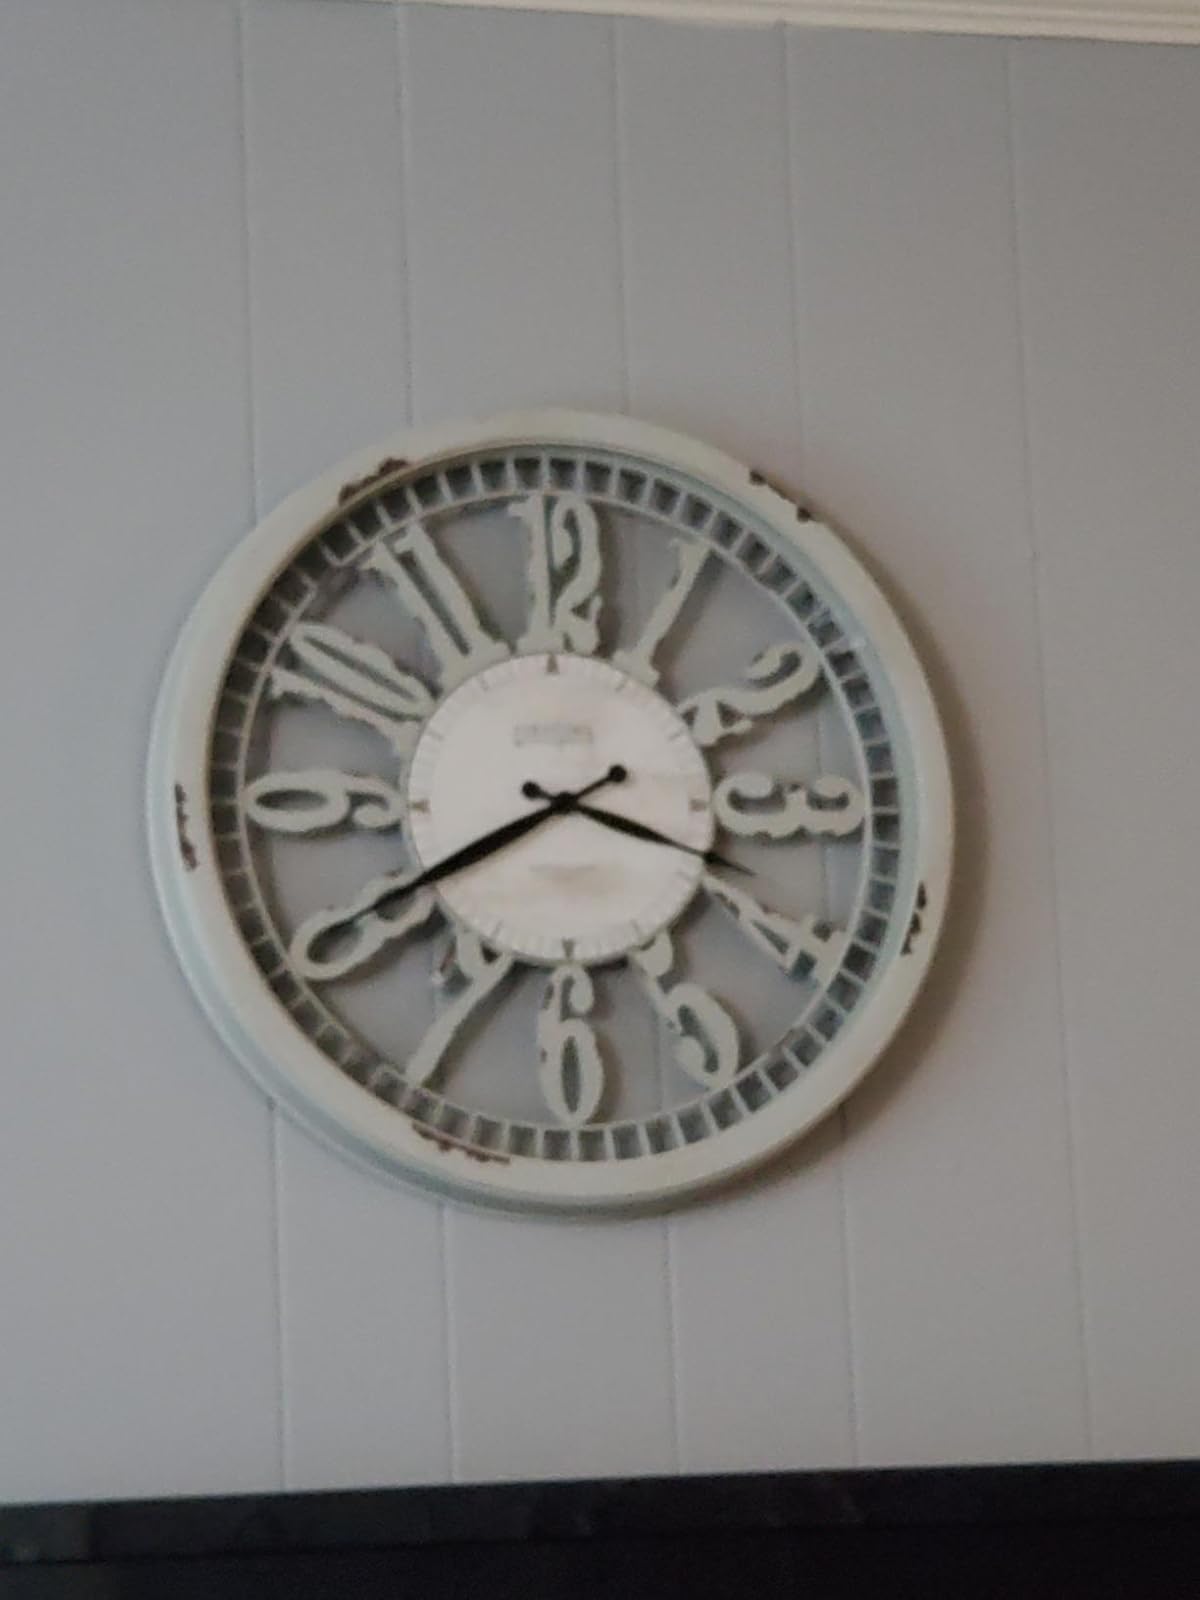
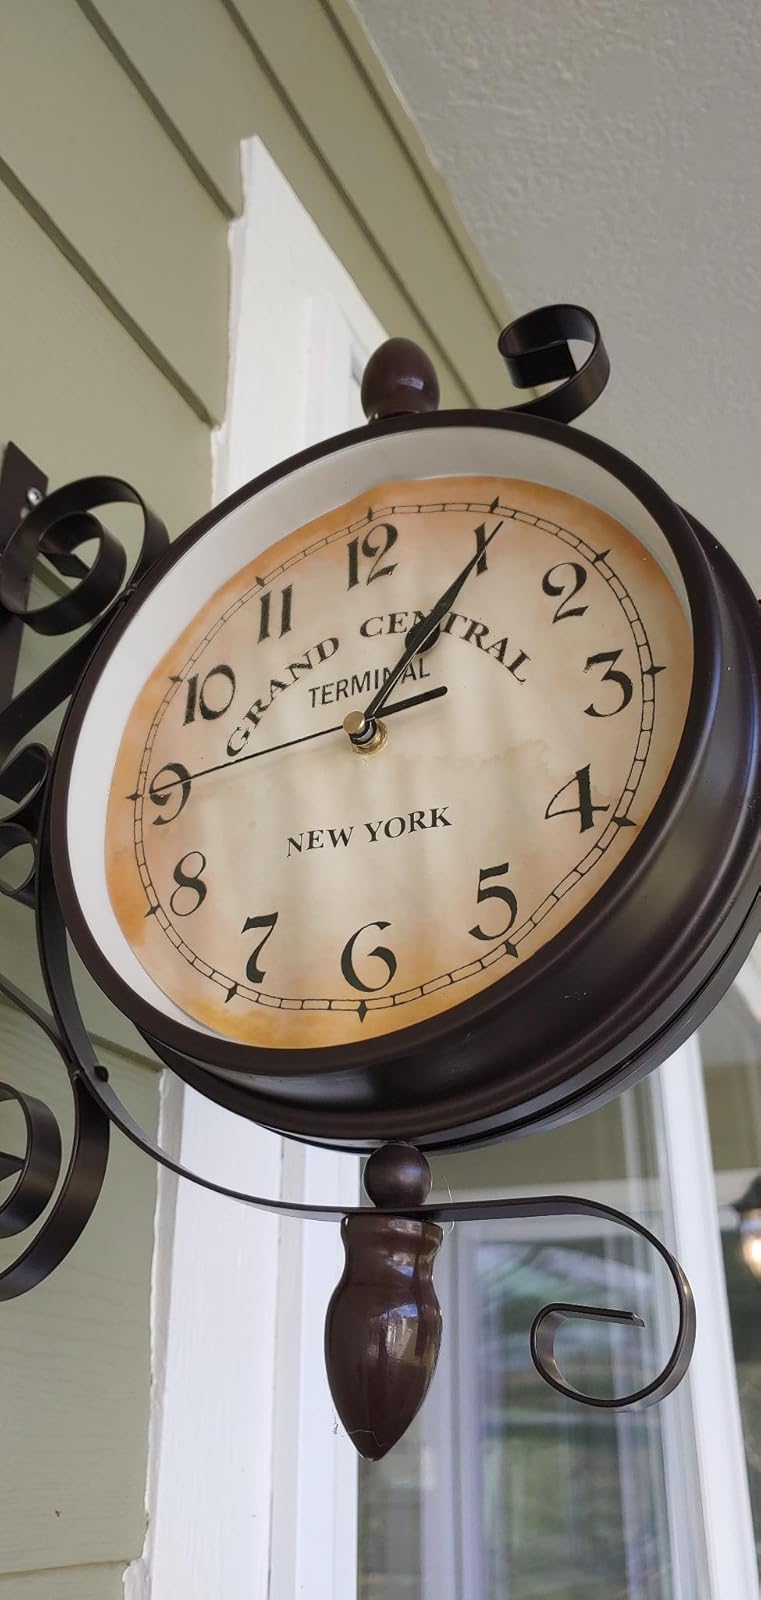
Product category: clock
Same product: no